Juan Ignacio Londero

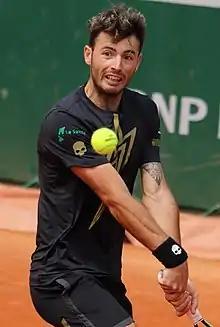
Londero at the 2019 French Open

Juan Ignacio Londero (born 15 August 1993) is an Argentine tennis player.